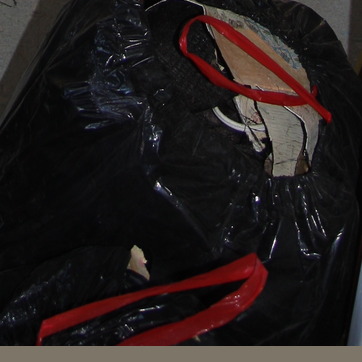
Material: plastic